Lilly Ledbetter Fair Pay Act of 2009

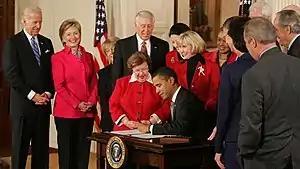
President Obama signing the Act into law; to his right is the new law's namesake, Lilly Ledbetter

The bill ( and ) was defeated in April 2008 by Republicans in the Senate who cited the possibility of frivolous lawsuits in their opposition of the bill and criticized Democrats for refusing to allow compromises.